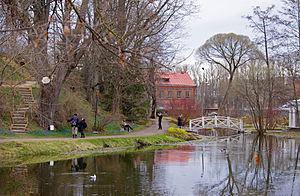
Le Jardin botanique de l'université de Tartu est un jardin botanique situé à Tartu en Estonie. Il dépend de l'université de Tartu.